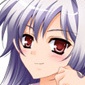
Portrait style: Anime Portrait